Valparaíso

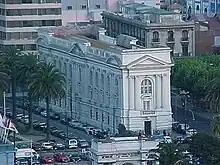
Biblioteca Santiago Severín

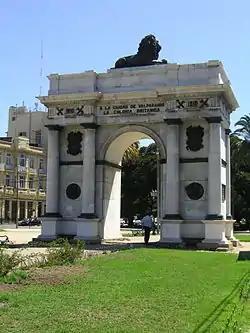
Arco Británico

Because of the slopes of the hills, many of the surrounding areas of Valparaíso are inaccessible by public transport. That is why "elevators" serve the function of communicating the high part of the city with the plan, besides being a strong holiday highlight. The only elevator that can truly be called as such, is the "Ascensor Polanco", because it is vertical. Meanwhile, the rest are cable cars but traditionally called elevators. Several of those funiculars – locally called "ascensores" – provide public transport service between the central area and the lower slopes of the surrounding hills, the first of which (Ascensor Concepción, also known as Ascensor Turri) opened in 1883, operated by steam, is still in service. The Cerro Cordillera elevator was built in 1887. As many as 28 different funicular railways have served Valparaíso at one time or another, of which 14 were still in operation in 1992 and still around 12 in 2010.